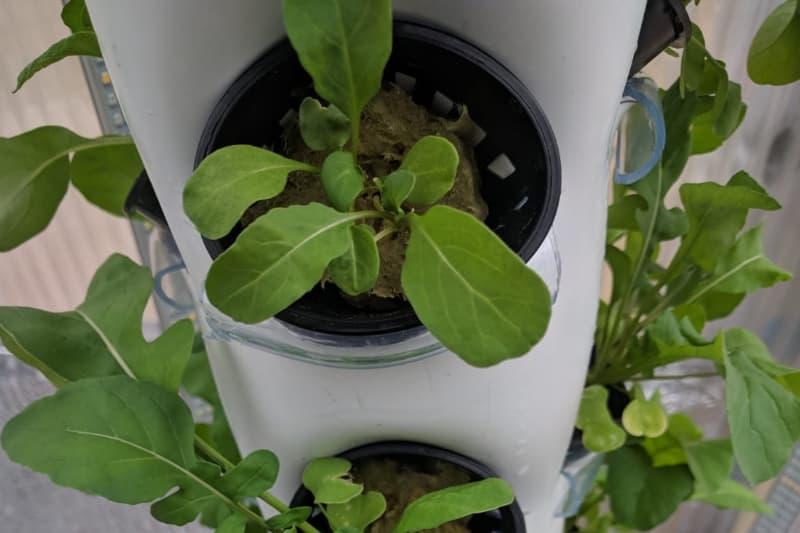
Huu ni mmea wa kijani ambao umepandwa katika plastiki iliyojazwa mchanga na ambayo ni aina ya kisasa ya upanzi wa mimea unaochukua udongo mdogo.